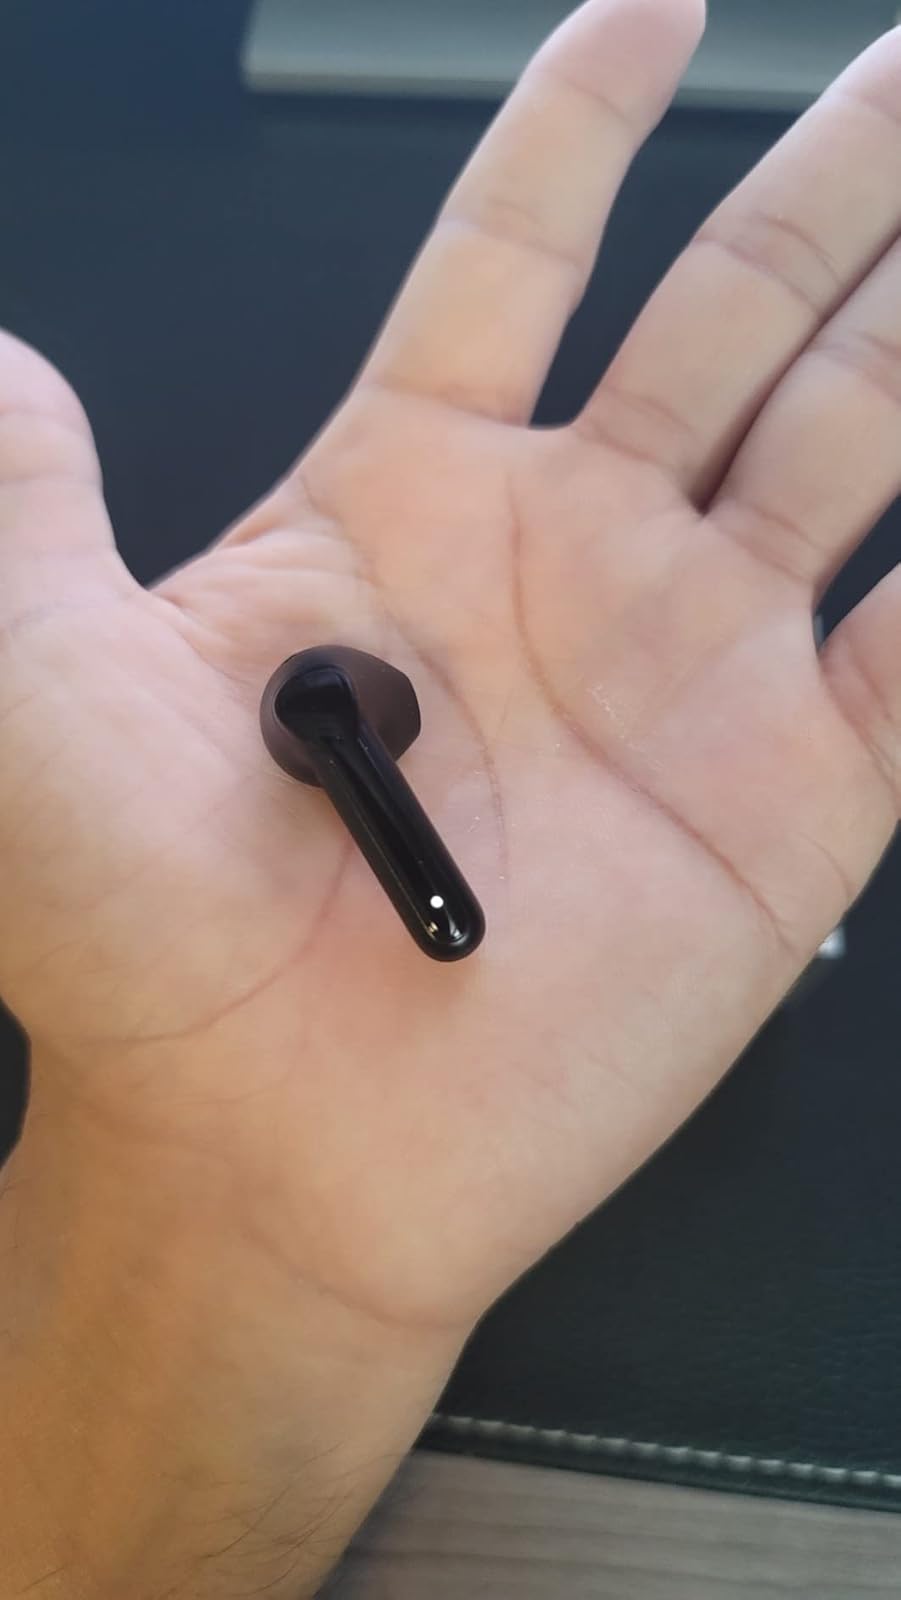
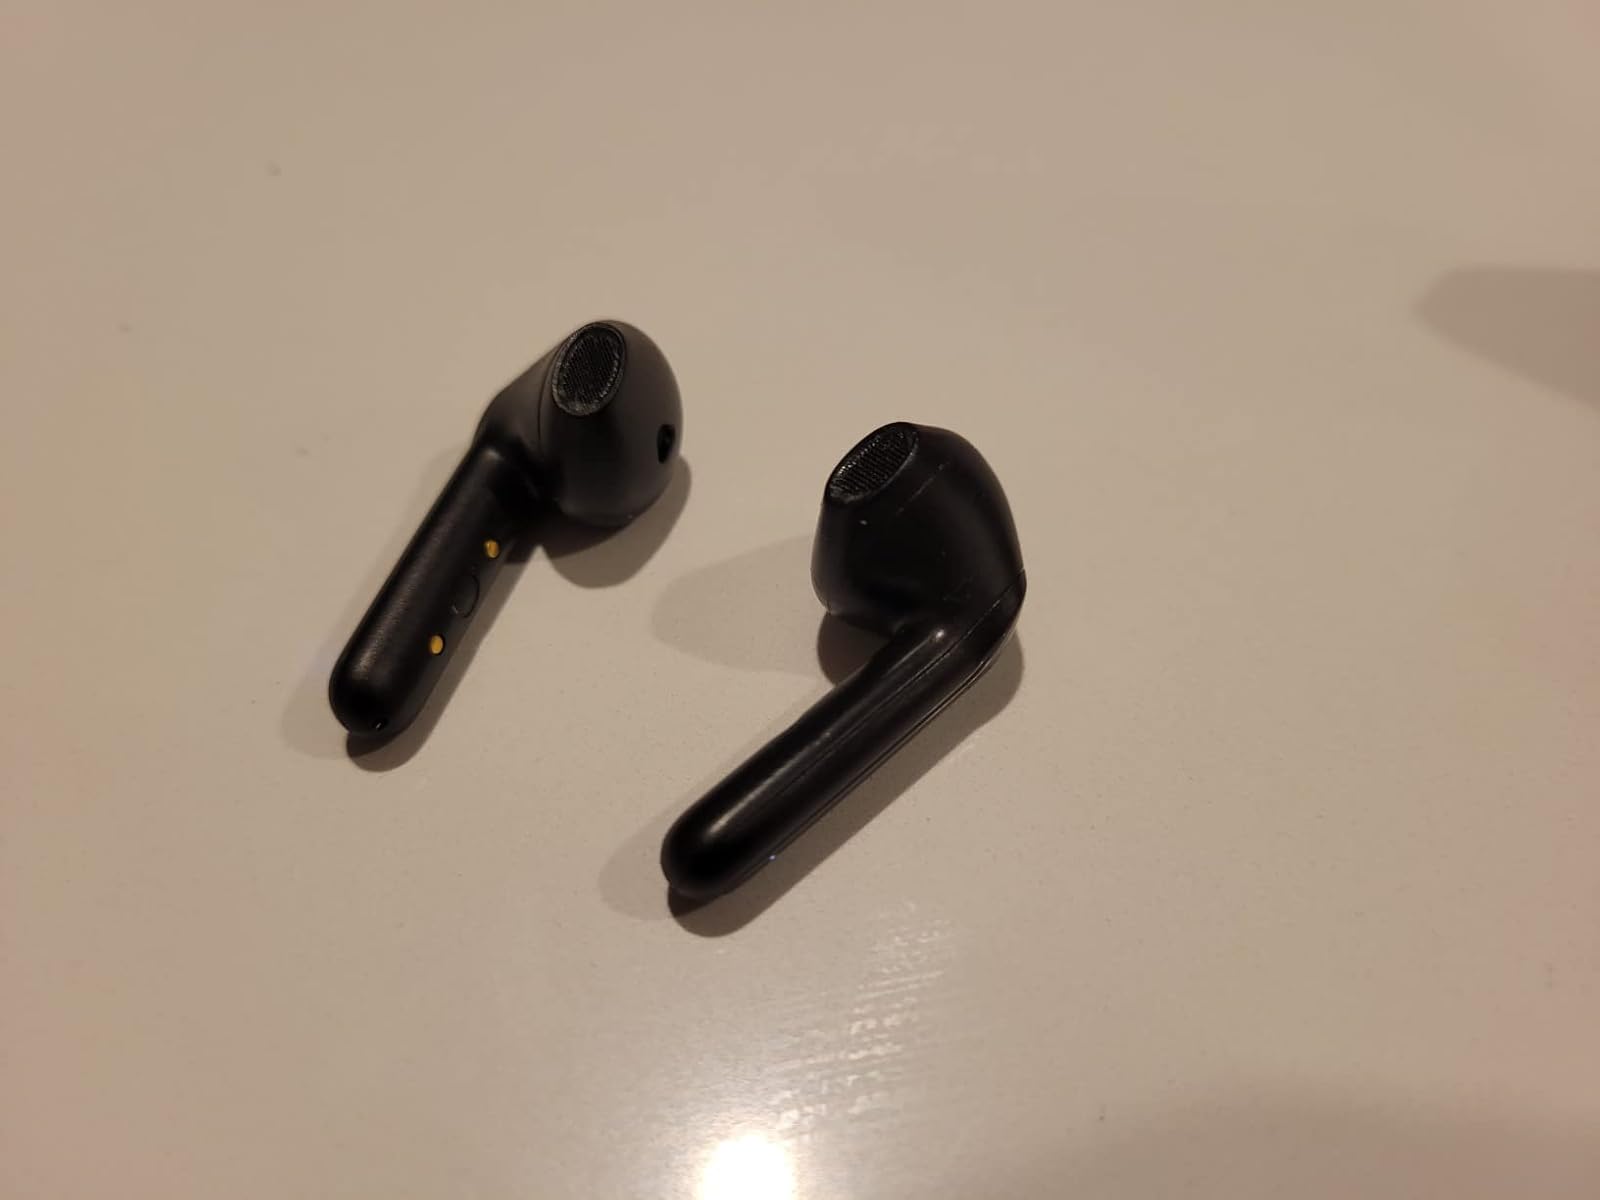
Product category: earbuds
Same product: yes